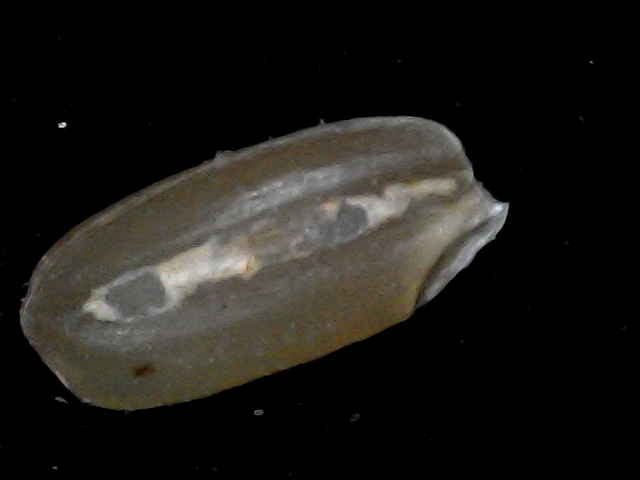
Rice variety: BD76